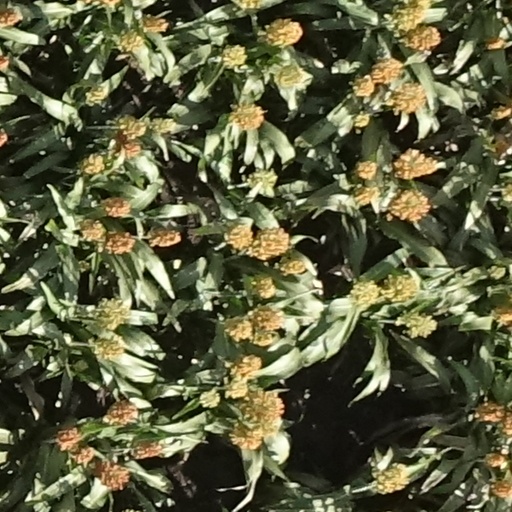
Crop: sorghum